List of tallest buildings in Kolkata

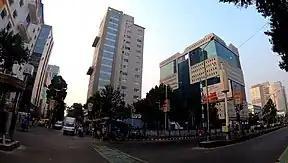
Skyline of Salt Lake Sector-V, Commercial area.

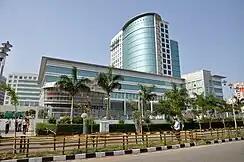
High rises in New Town, Kolkata.

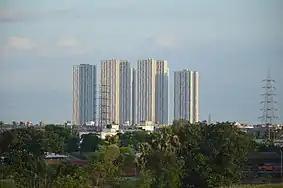
Urbana Towers, are among the tallest residential towers in the city.

This list of tallest buildings in Kolkata enumerates high-rise buildings and skyscrapers in Kolkata and its metropolitan area. Kolkata is currently home to around 14 skyscrapers and more than 1,500 completed high-rise buildings, and many more high-rise buildings are under construction. The 42, which was completed in 2019, is currently the tallest building in Kolkata and the tallest completed building in India outside of Mumbai, with a height of consisting of 65 floors.